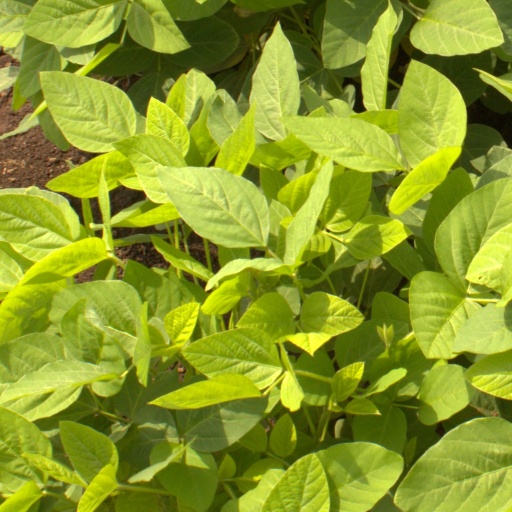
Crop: soybean